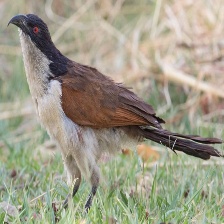
Species: COPPERY TAILED COUCAL
Scientific name: CENTROPUS CUPREICAUDUS